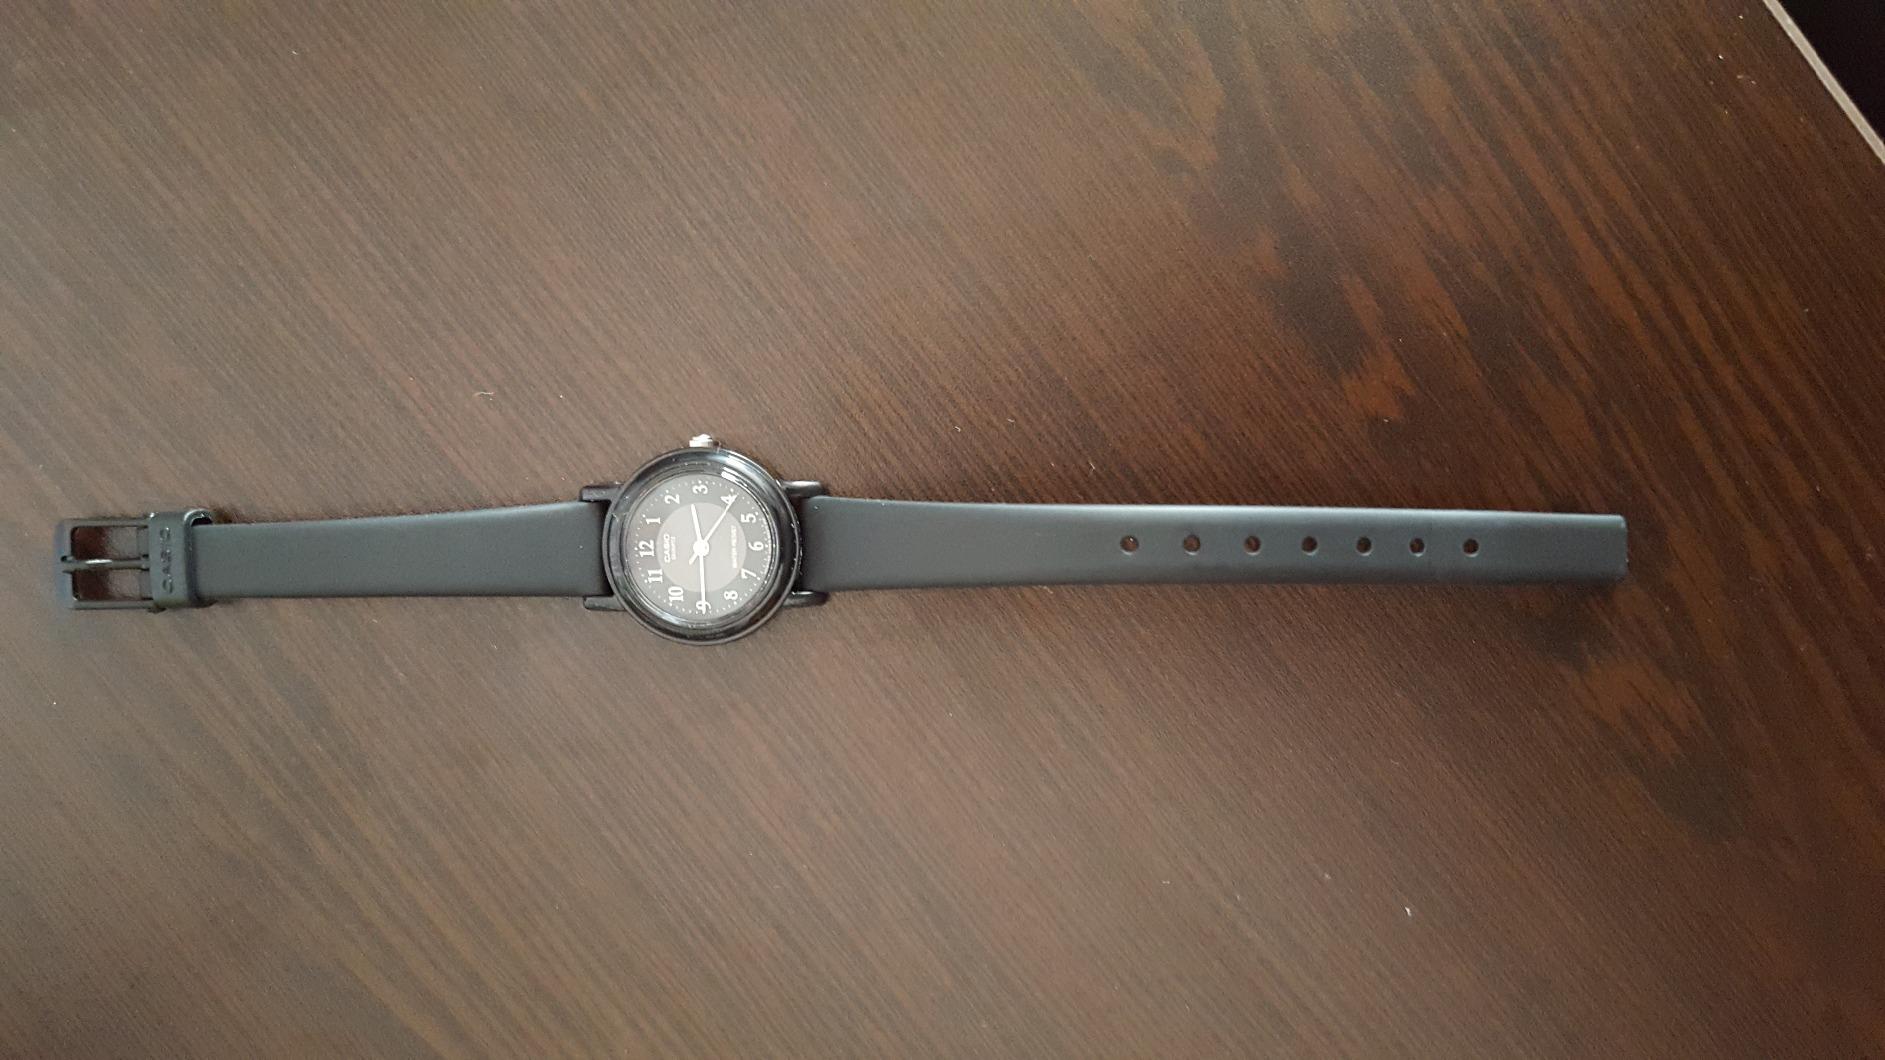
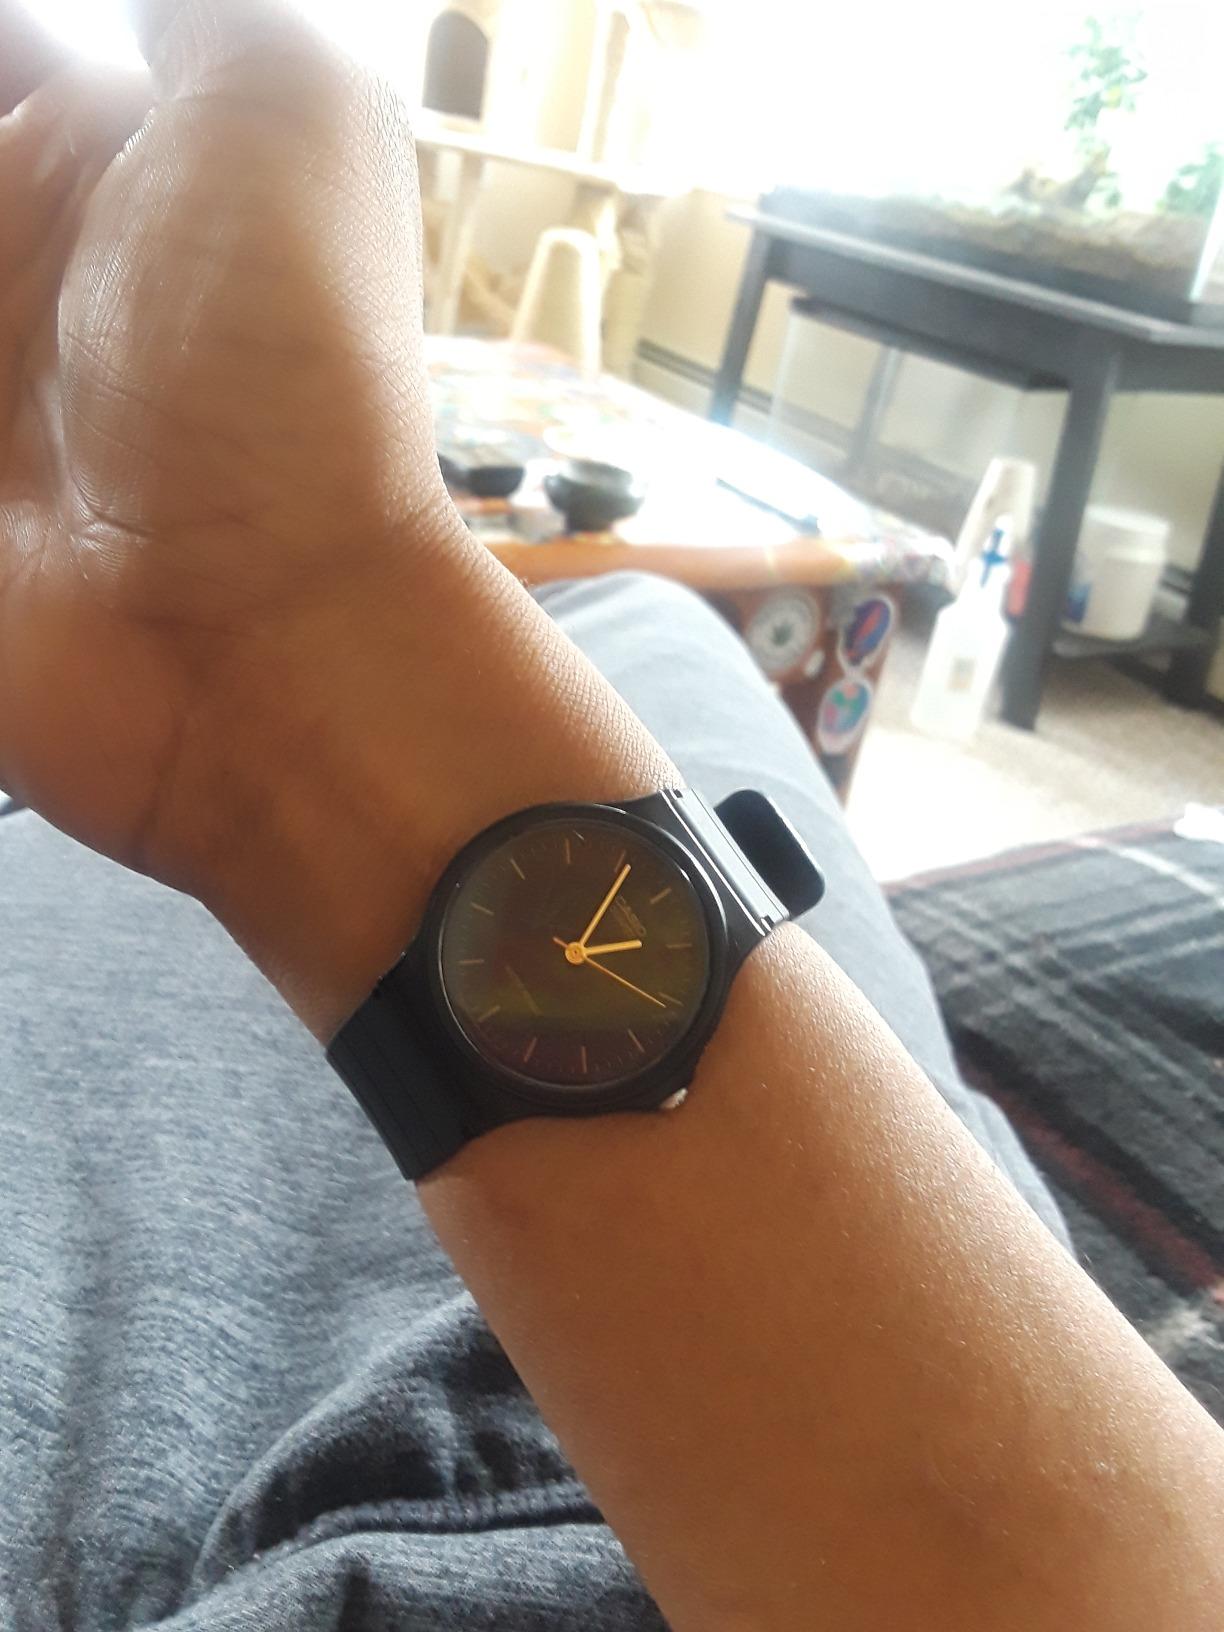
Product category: accessories_watch
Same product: no